Mark Machtolf

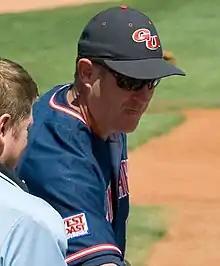
Machtolf in 2008

Mark Andrew Machtolf (born October 31, 1964) is an American college baseball coach, the head coach of the Gonzaga Bulldogs of the West Coast Conference. He succeeded Steve Hertz, who retired after the 2003 season, after 23 years at the helm. Machtolf was an assistant to Hertz for the previous eight seasons Under Machtolf, Gonzaga has made three NCAA tournament appearances (2009, 2016, 2018). As a result of Gonzaga's successful season in 2009, Machtolf was named the WCC Coach of the Year.